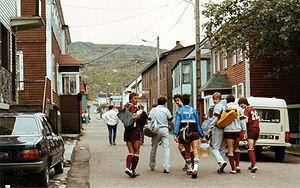
Une groupe de jeunes footballeurs marchent dans les rues de Saint-Pierre, chef-lieu de l'Archipel de Saint-Pierre et Miquelon. Photo prise en 1984.
La culture à Saint-Pierre-et-Miquelon désigne tous les aspects d'ordre culturel présent dans la collectivité d'outre-mer française de Saint-Pierre-et-Miquelon.